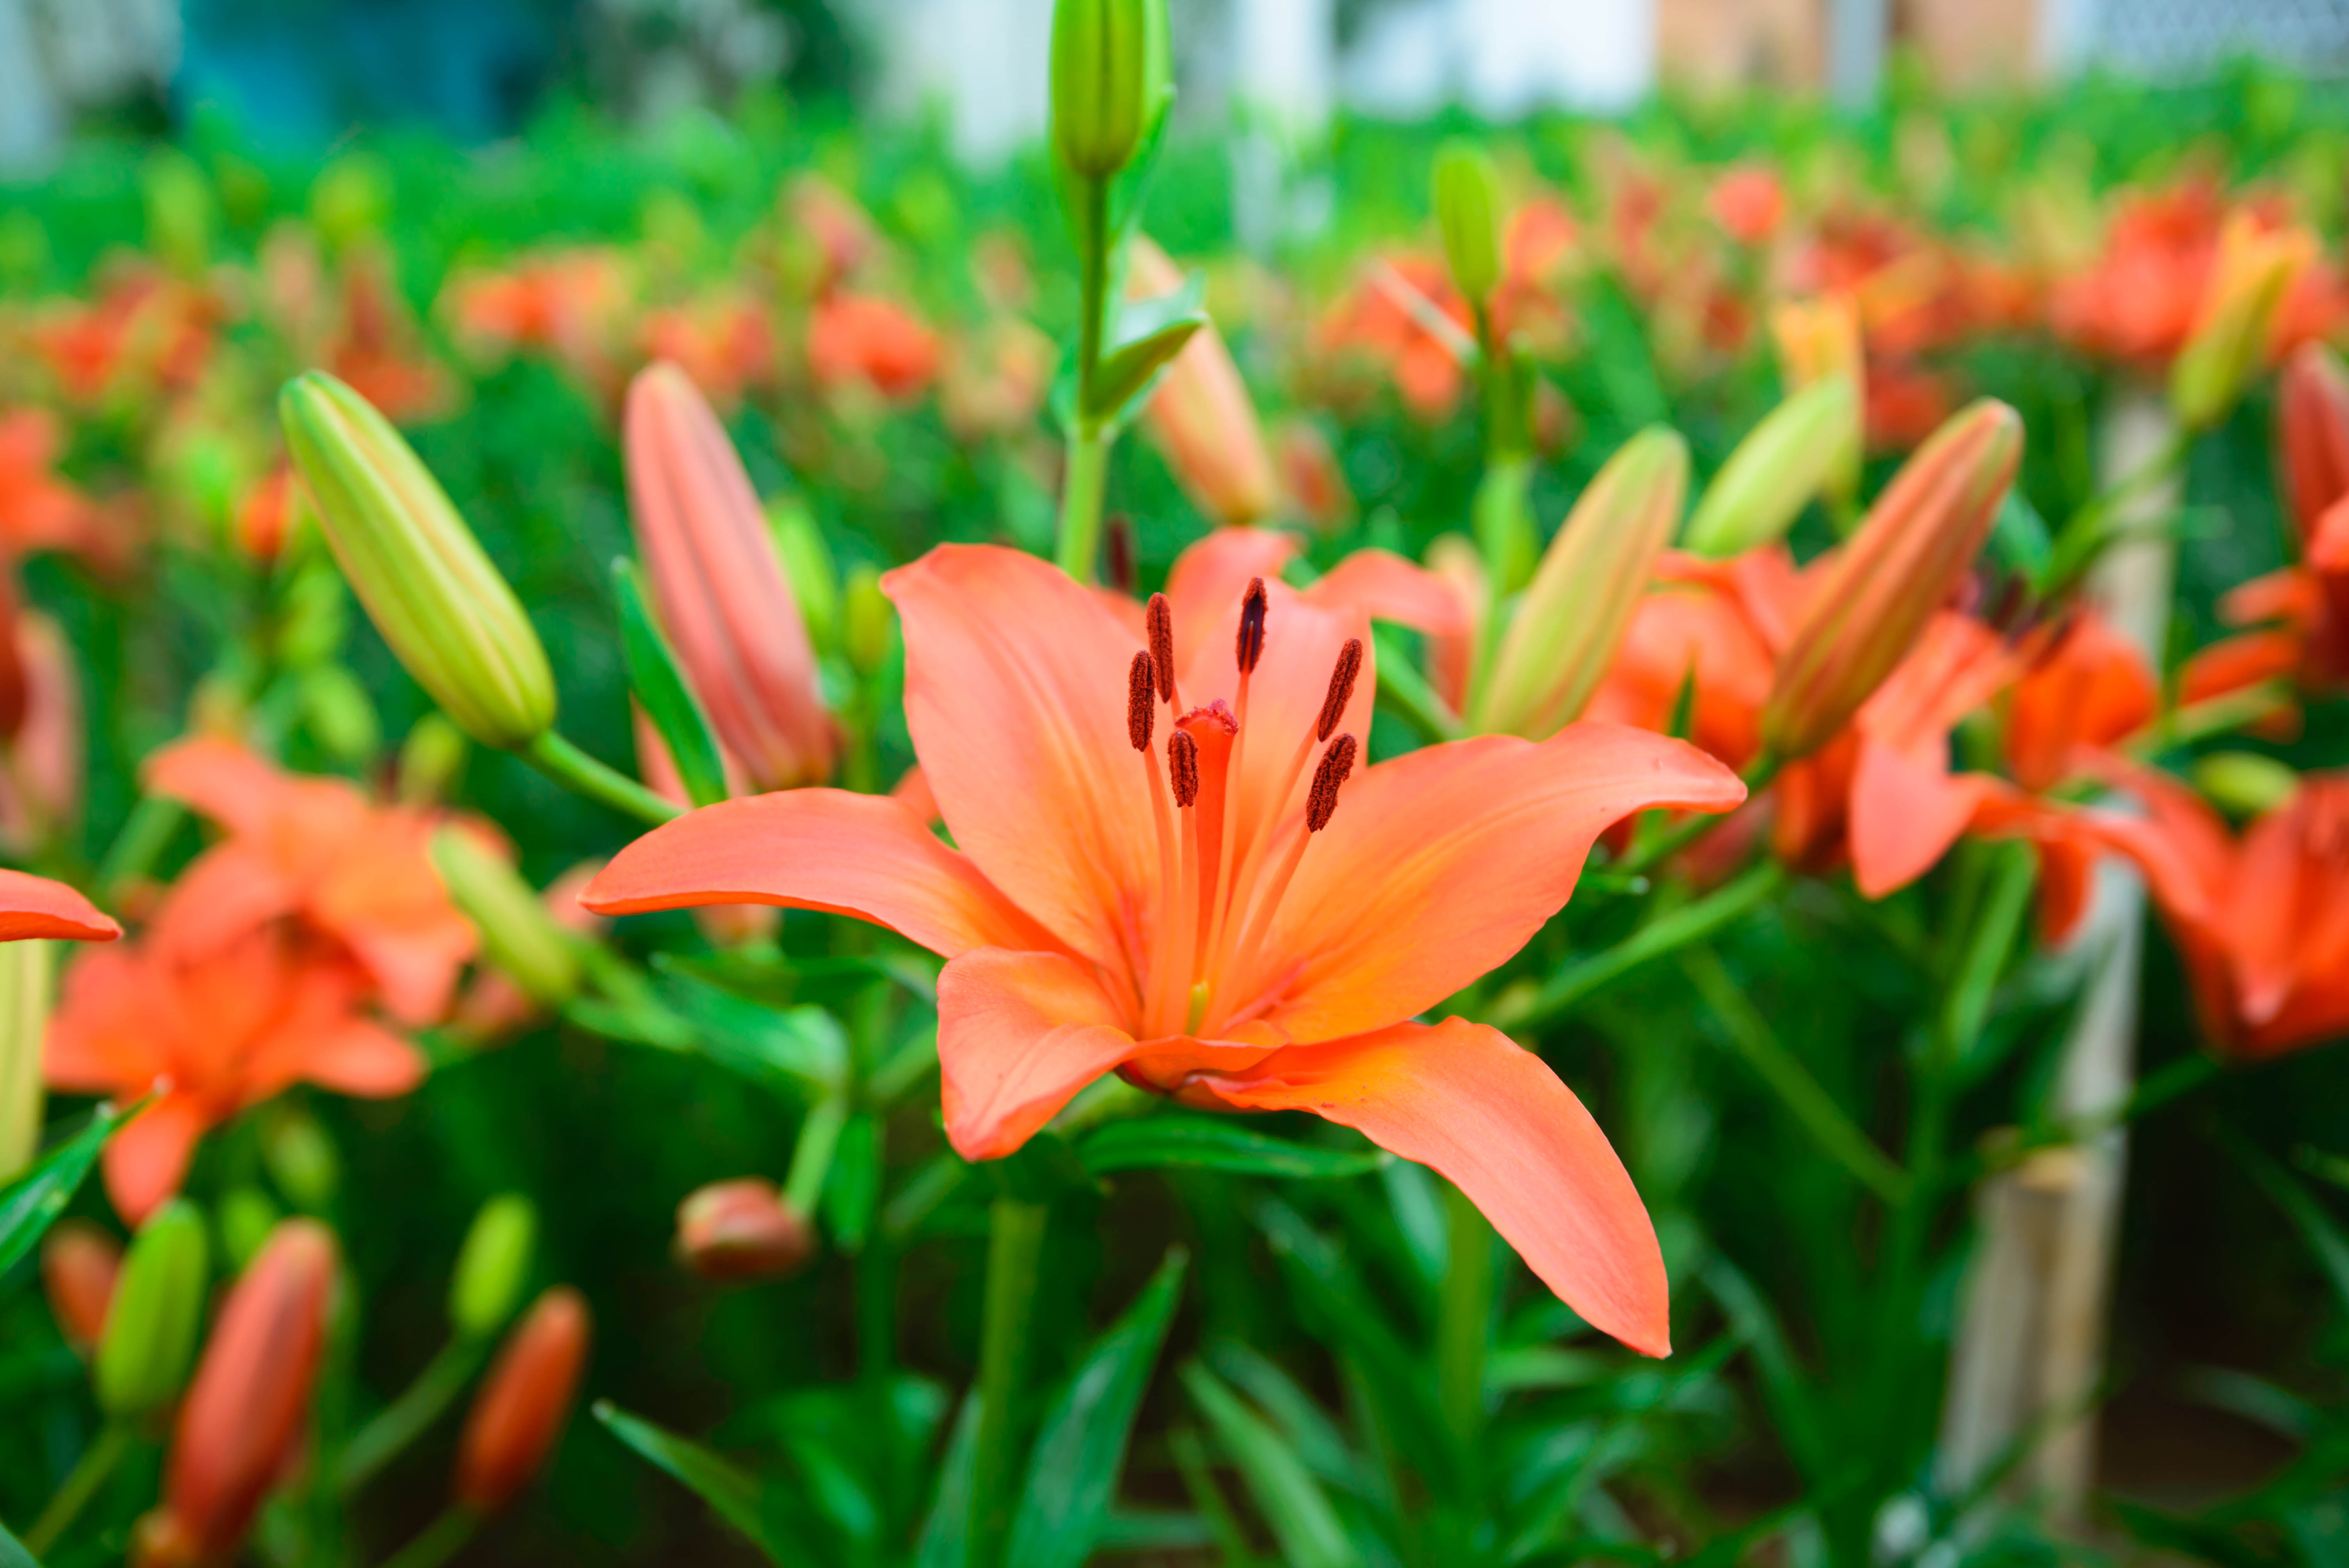
flower, beautiful flower, flower buds, nature, flower garden, red, pink, blue, macro, plant, flora, lily, flowering plant, petal, daylily, spring, wildflower, plant stem, grass, annual plant, orange lily